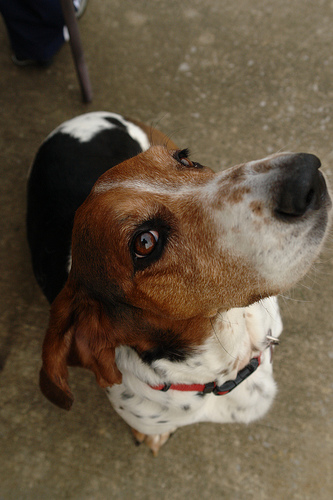
Breed: basset hound